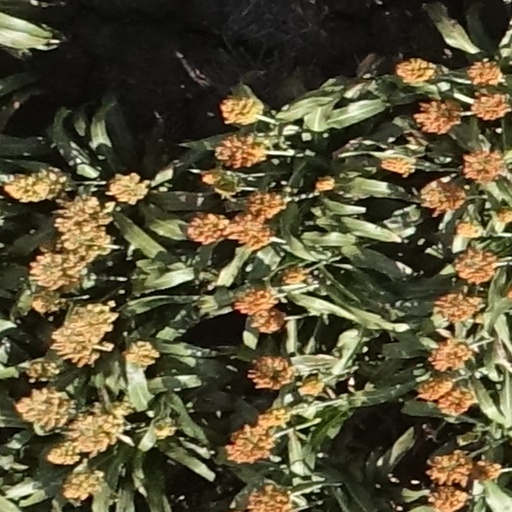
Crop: sorghum